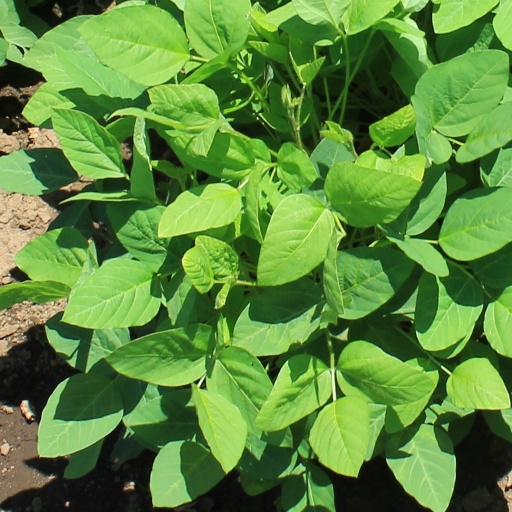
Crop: soybean